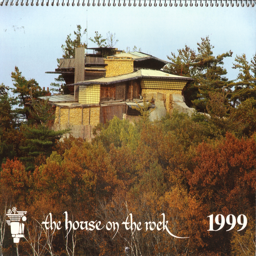
house on the rocks pictures